Margherita Sarrocchi

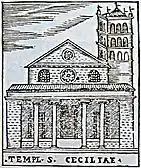

Margherita Sarrocchi was born in Gragnano in the Neapolitan area around 1560. Her father was one Giovanni; the name of her mother is not known.